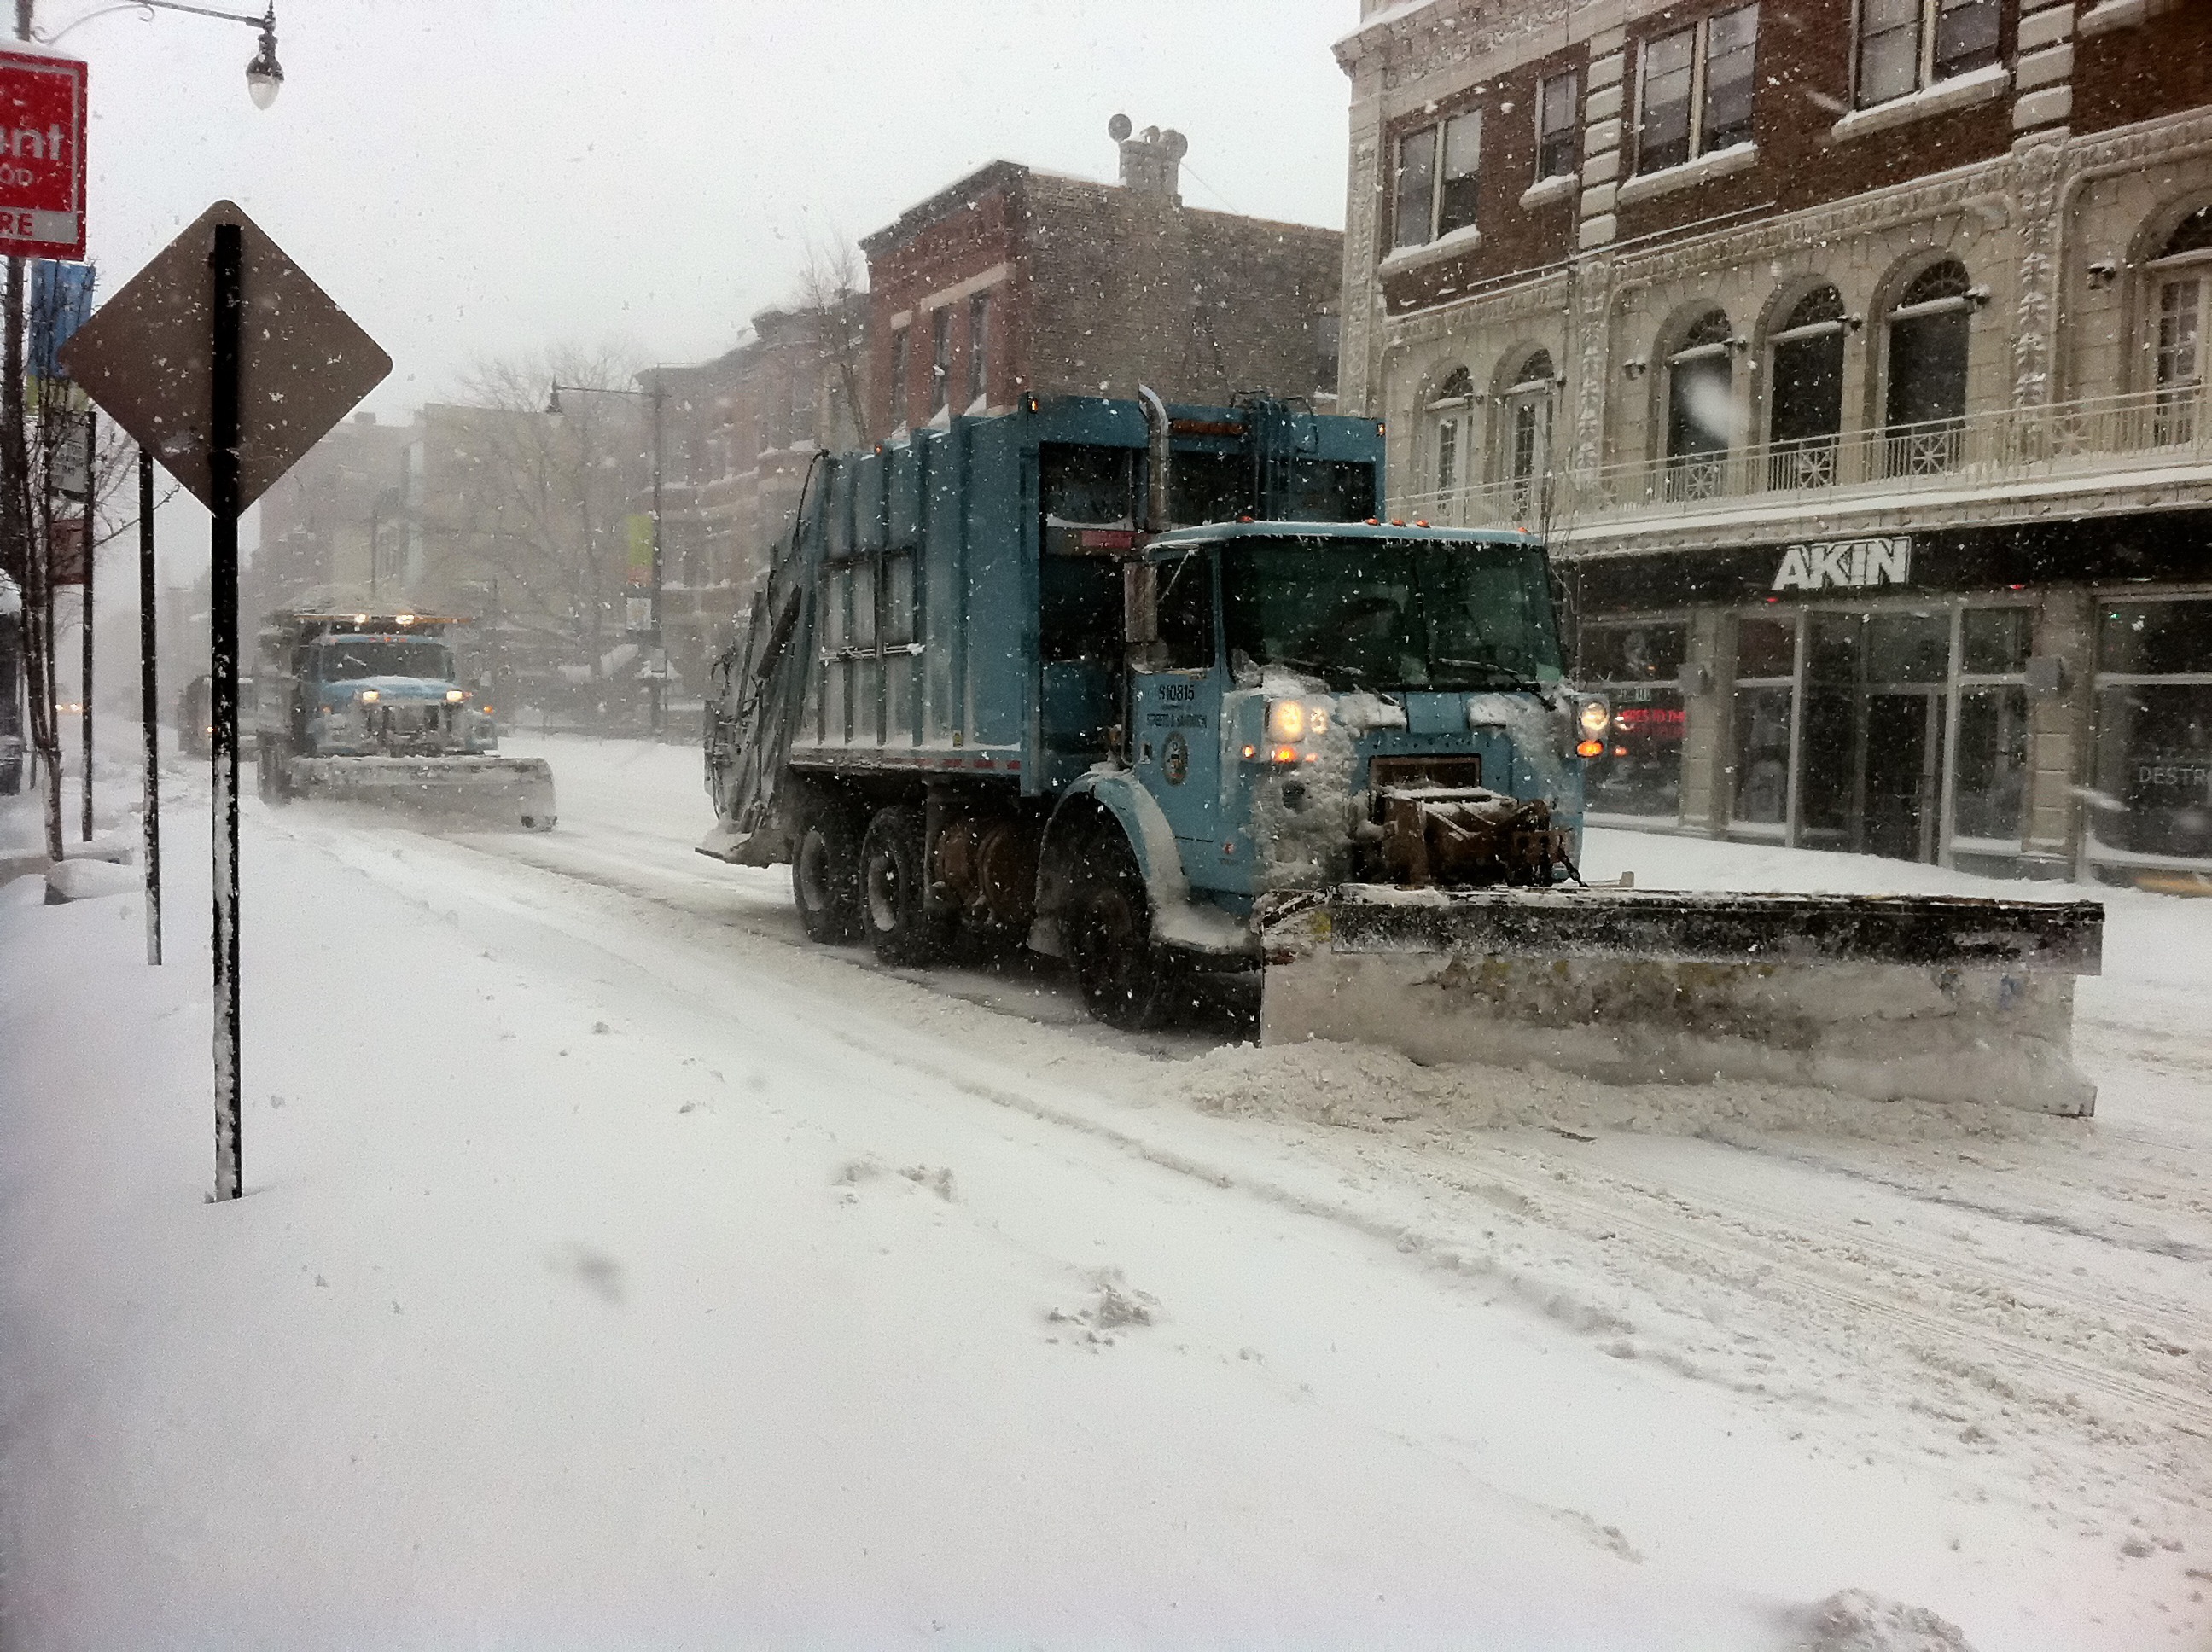
snow, winter, street, city, urban, transport, ice, weather, storm, chicago, snowing, outside, buildings, blizzard, cities, snowplow, winter storm